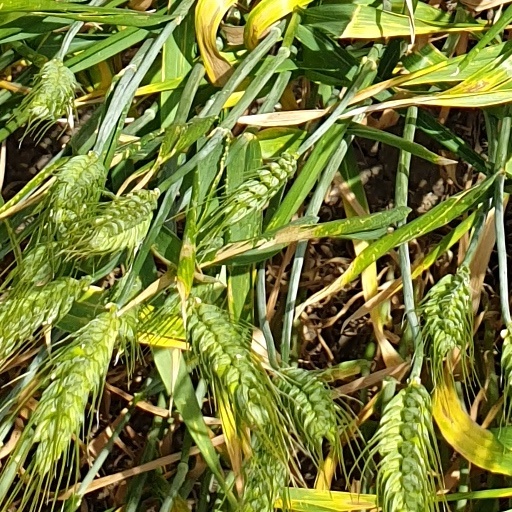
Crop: wheat